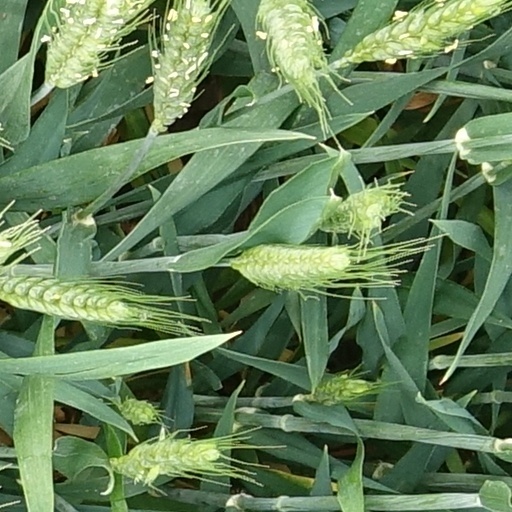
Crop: wheat